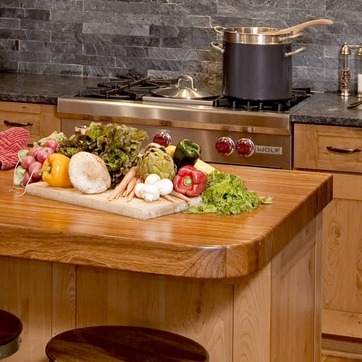
Material: food